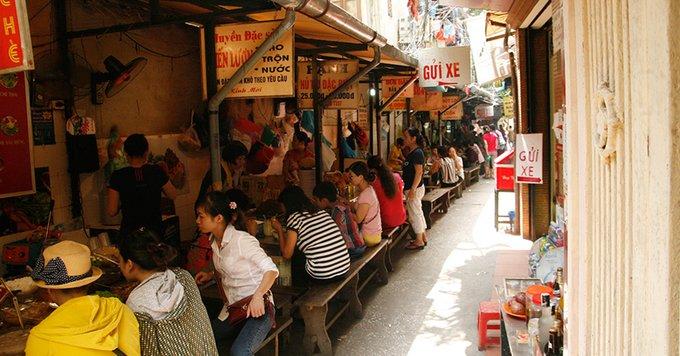
có nhiều người đang xuất hiện ở các quán ăn phía bên trái